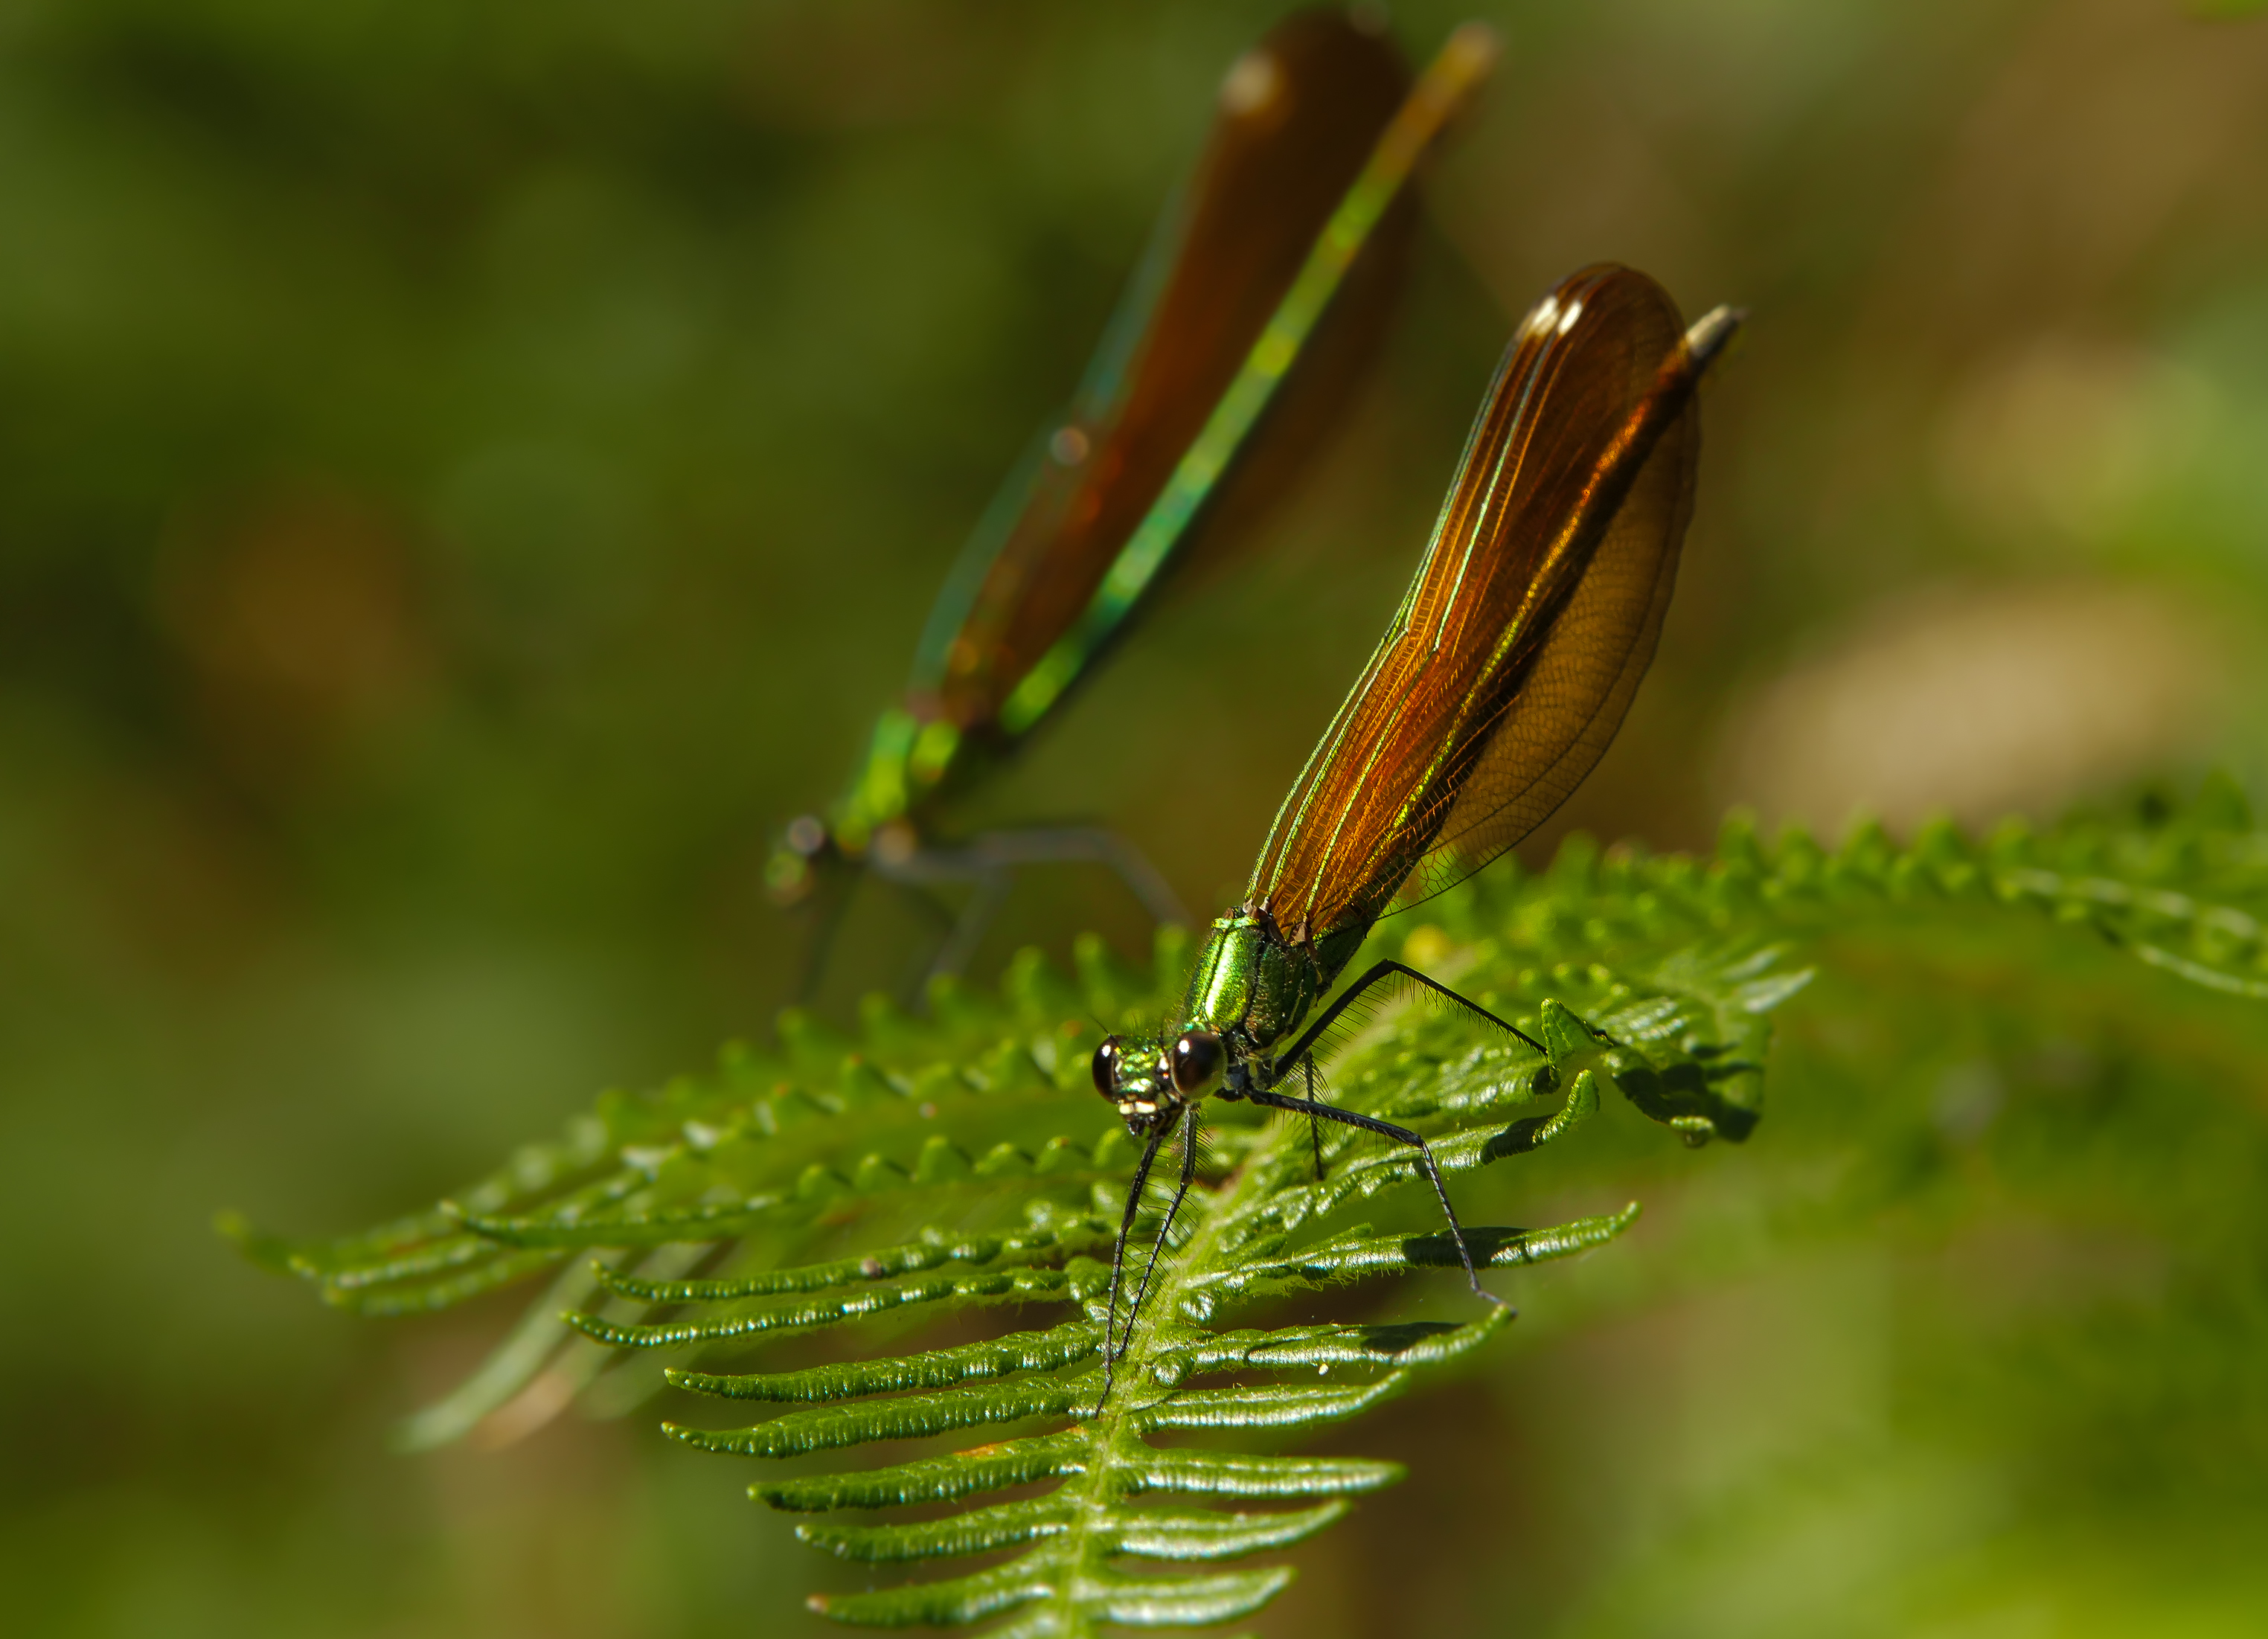
nature, photography, flower, green, insect, macro, fauna, invertebrate, close up, animals, dragonfly, naturaleza, espaa, galicia, lumixfz1000, fz1000, damselfly, ggl1, xovesphoto, animales, liblula, marumi, panasoniclumixfz1000, redondela, redondelagaliciaespaa, macro photography, plant stem, dragonflies and damseflies, net winged insects